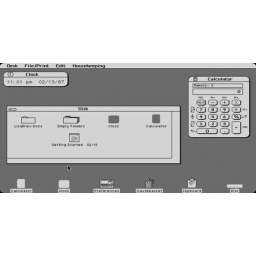
I finally got around to making some screenshots of LisaOS running in the cross platform emulator LisaEm.